Very Large Telescope

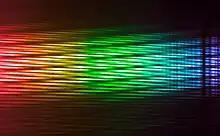
First light for MATISSE interferometric instrument

Because of the many mirrors involved in the optical train, about 95% of the light is lost before reaching the instruments at a wavelength of 1 μm, 90% at 2 μm and 75% at 10 μm. This refers to reflection off 32 surfaces including the Coudé train, the star separator, the main delay line, beam compressor and feeding optics. Additionally, the interferometric technique is such that it is very efficient only for objects that are small enough that all their light is concentrated.